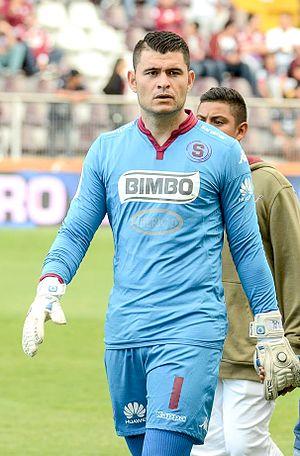
Danny Gabriel Carvajal Rodríguez, né le 8 janvier 1989 à San Ramón au Costa Rica, est un joueur de football costaricien qui évolue au poste de gardien de but.